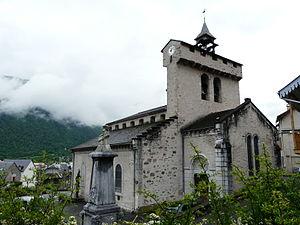
L'église Saint-André de Soulom, Hautes-Pyrénées, France.